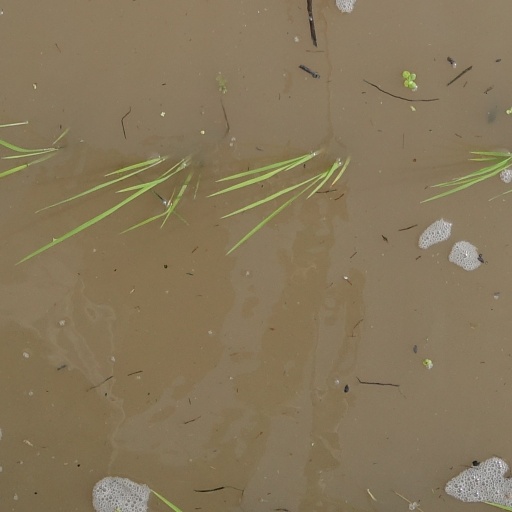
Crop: rice